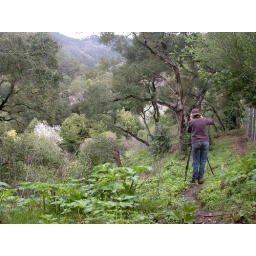
Sharon with canyon in back ground